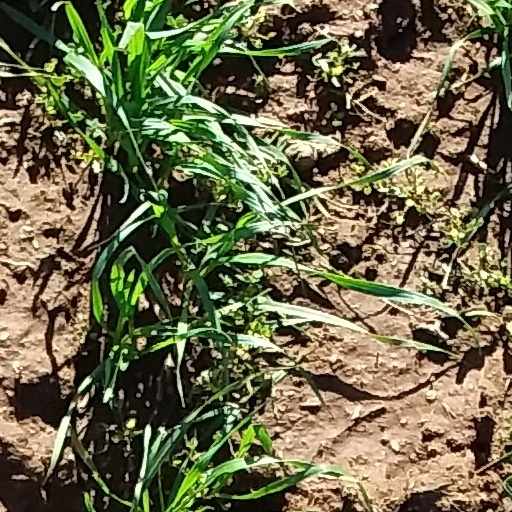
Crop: wheat